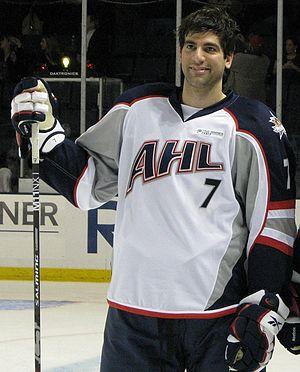
Andy Wozniewski est un joueur professionnel américain de hockey sur glace.